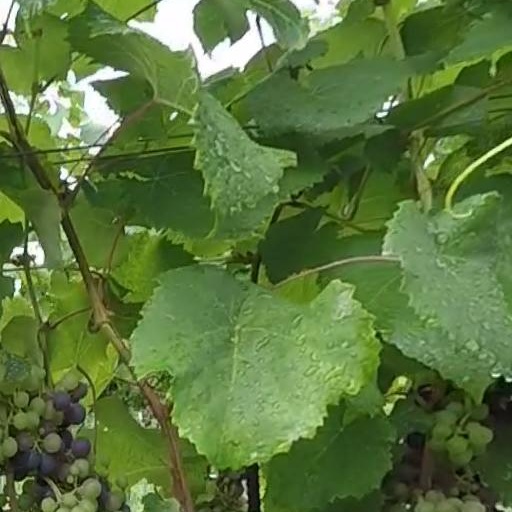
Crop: grape